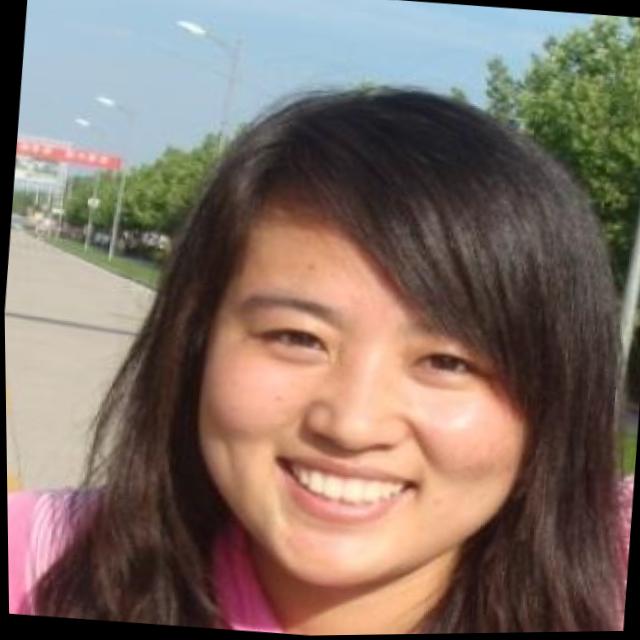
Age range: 21-44